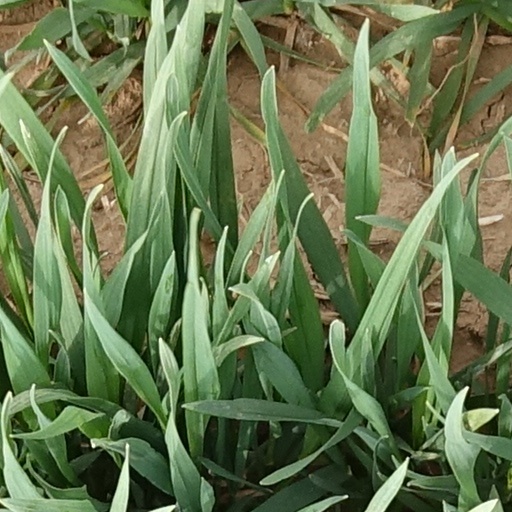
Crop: wheat